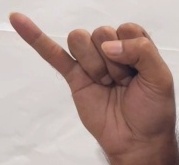
ASL sign: J